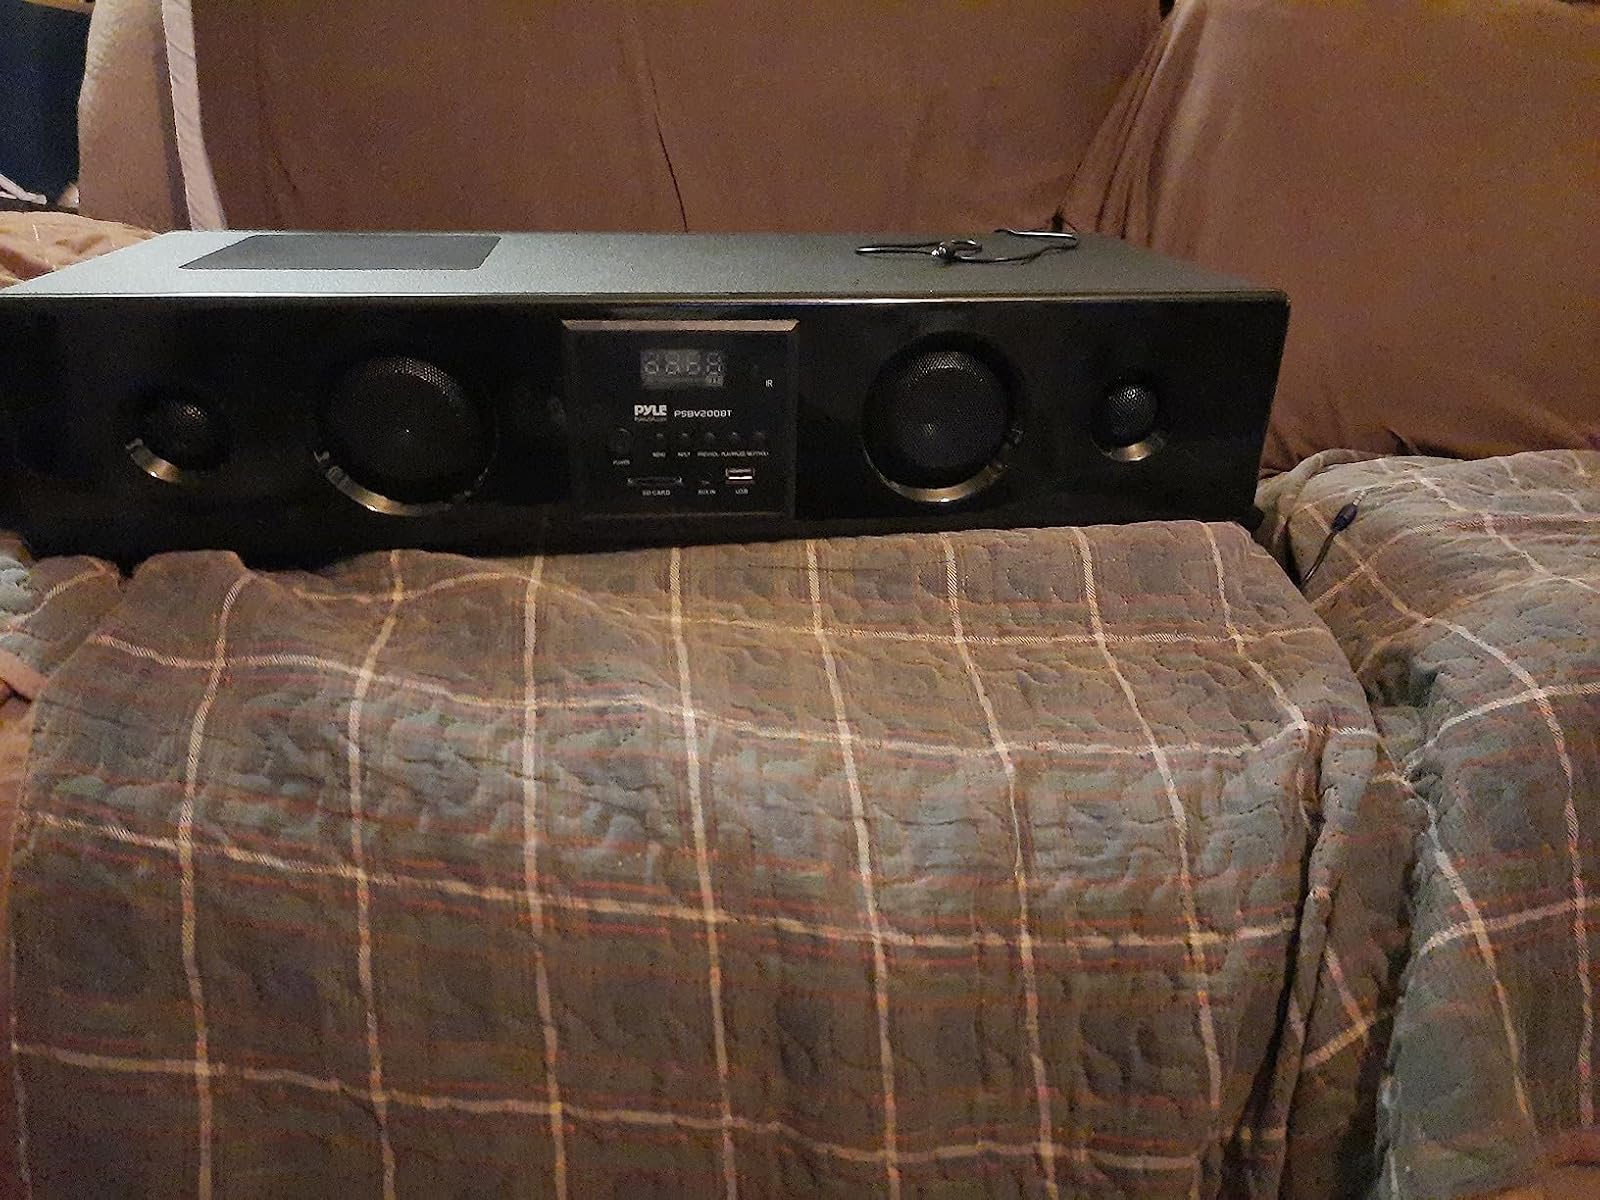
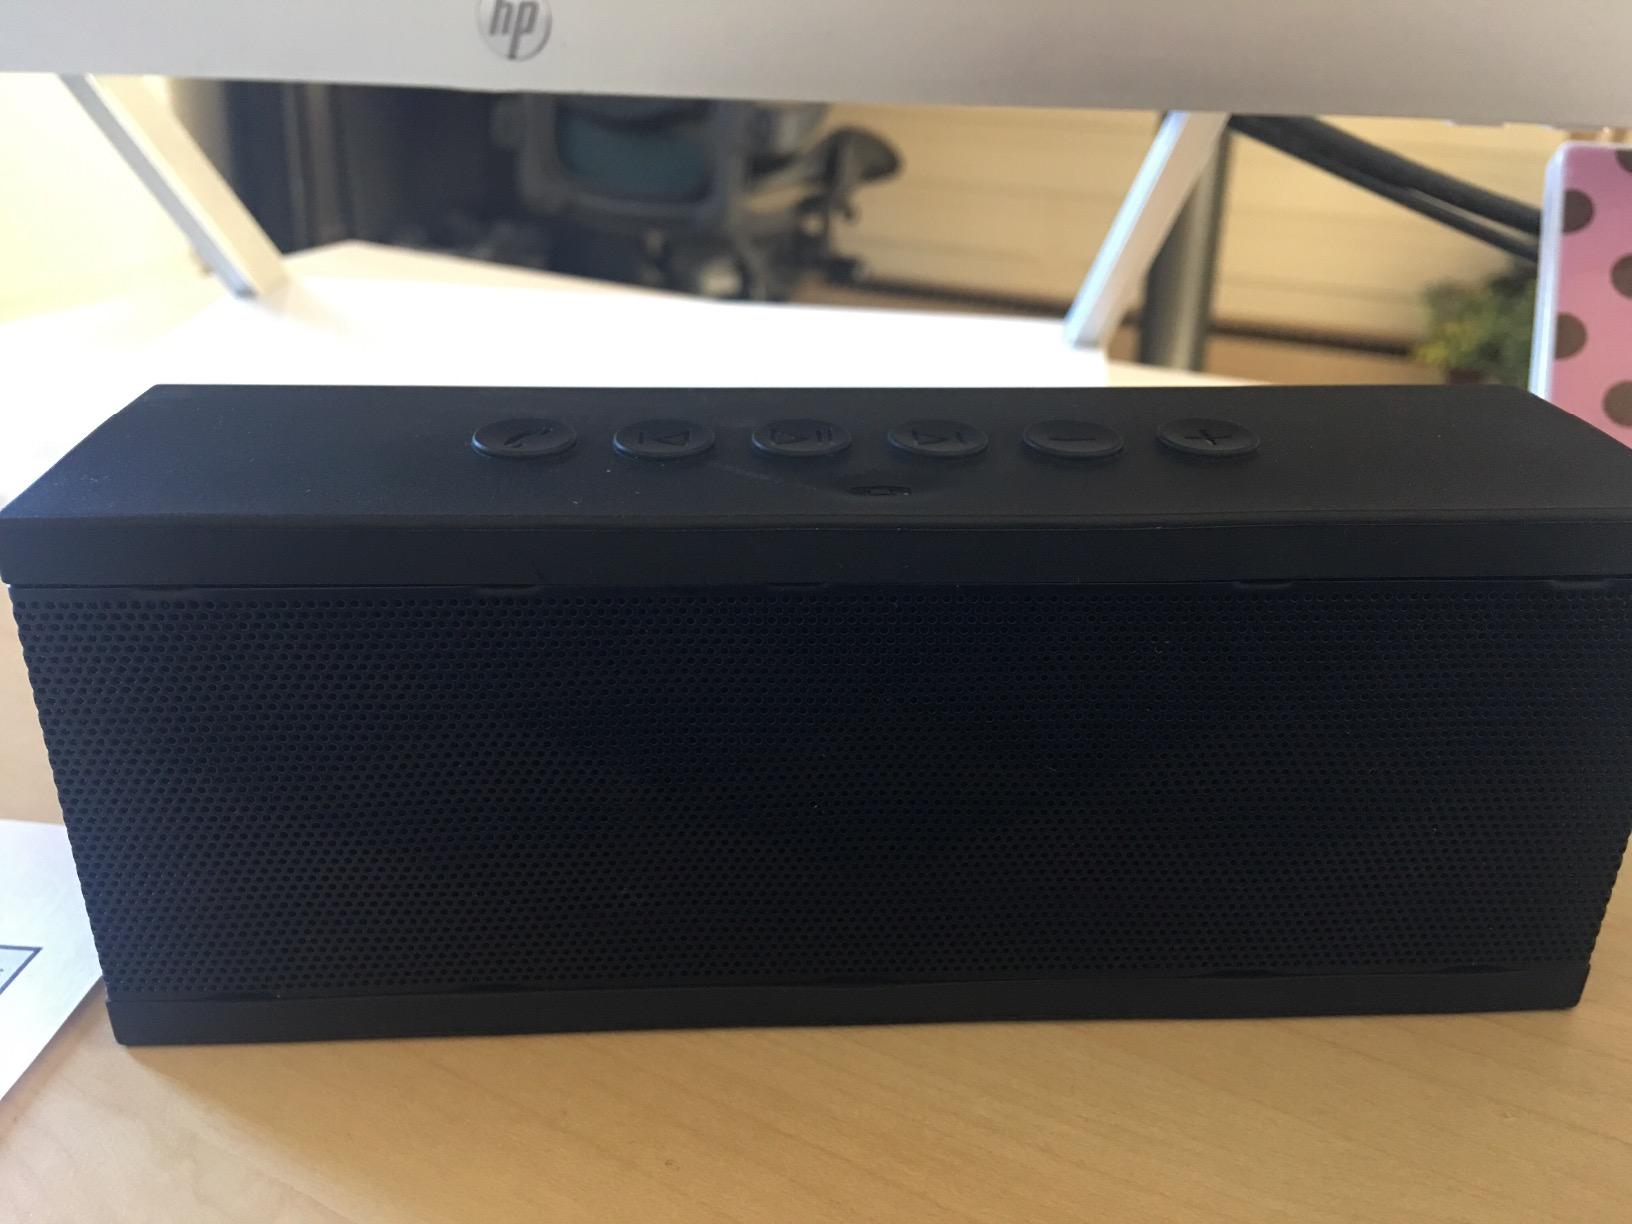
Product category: speaker
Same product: no